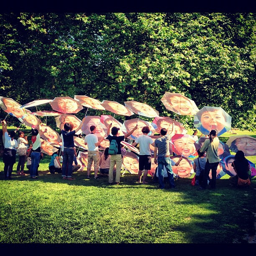
A large group of people with umbrellas in the grass.
A group of people carrying umbrellas in grassy field next to trees.
A group of people holding up umbrellas with peoples phases printed in them.
A group of people holding up umbrellas standing on a field of green grass.
Several people are standing outside holding some umbrellas